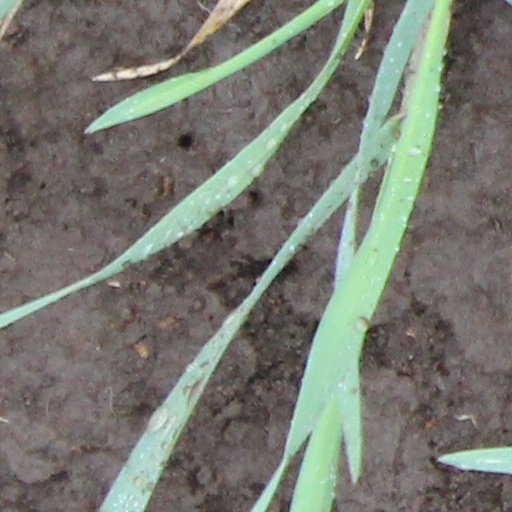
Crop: wheat